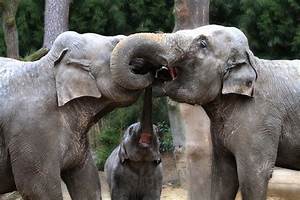
Label: elefante